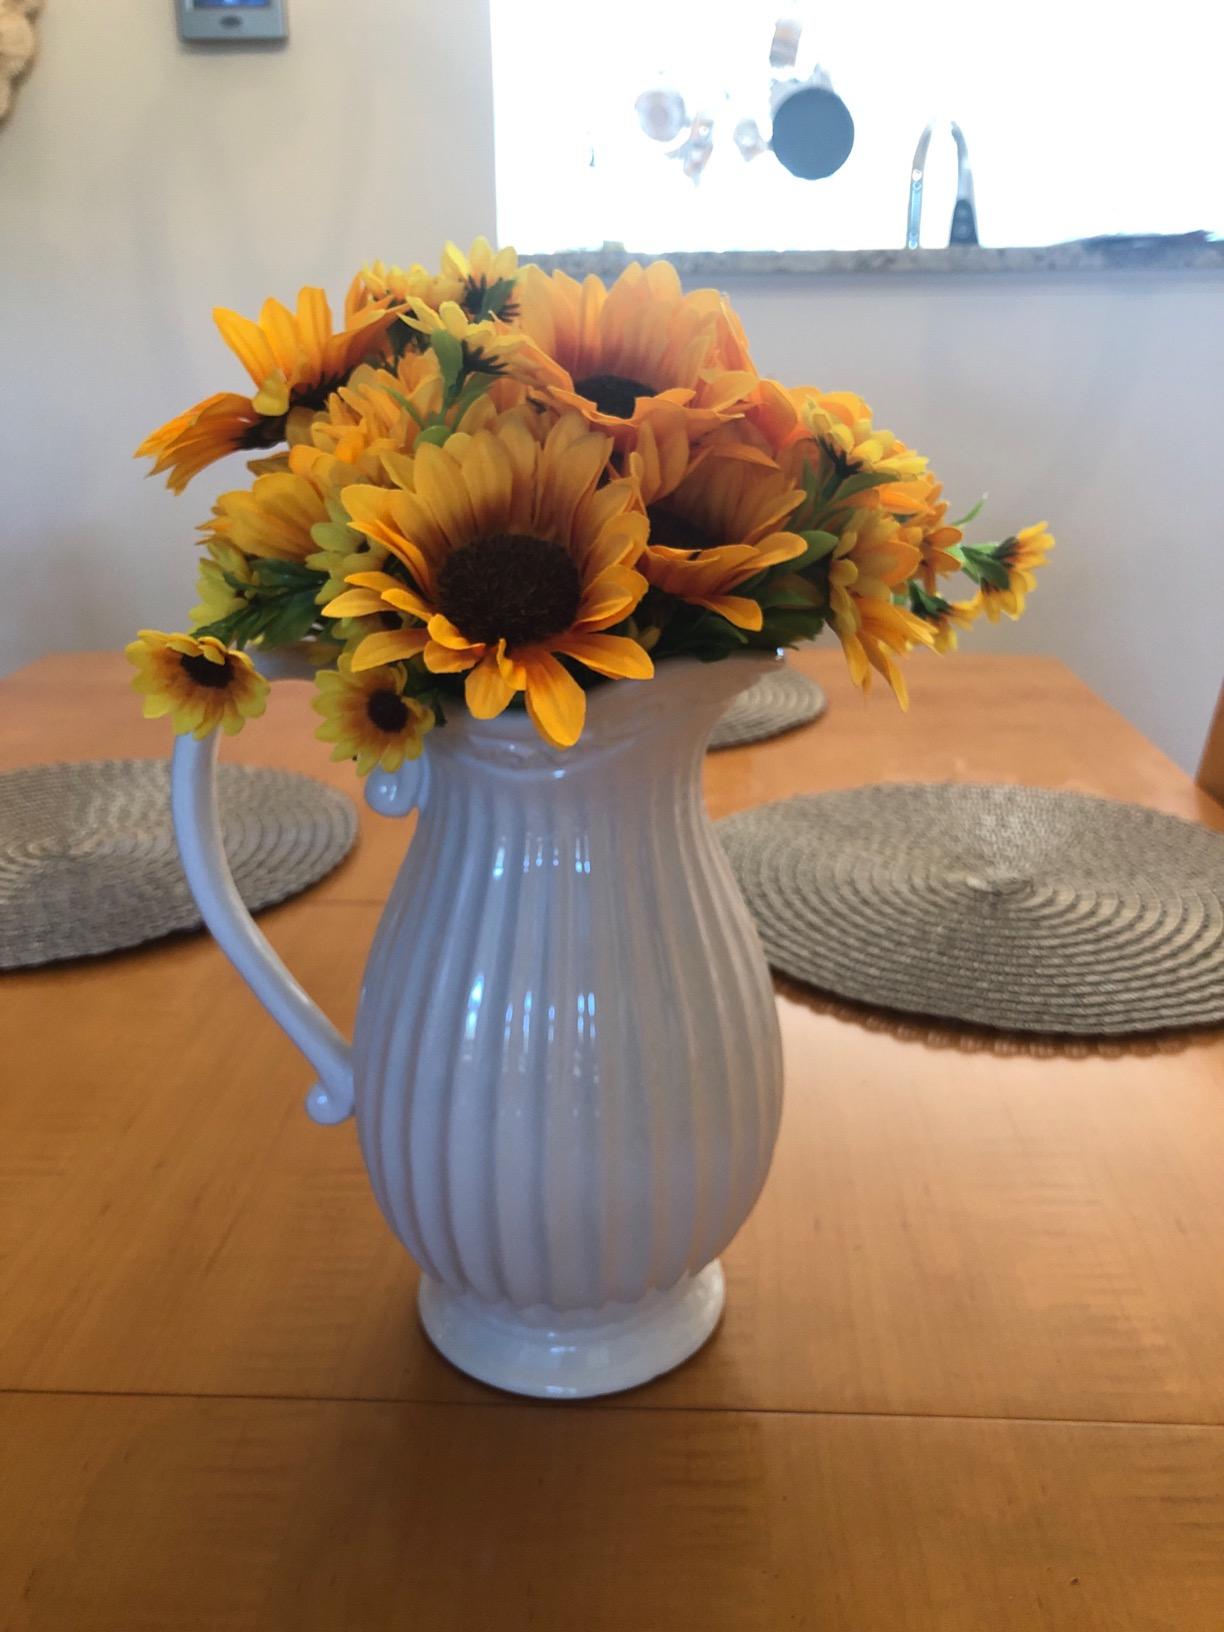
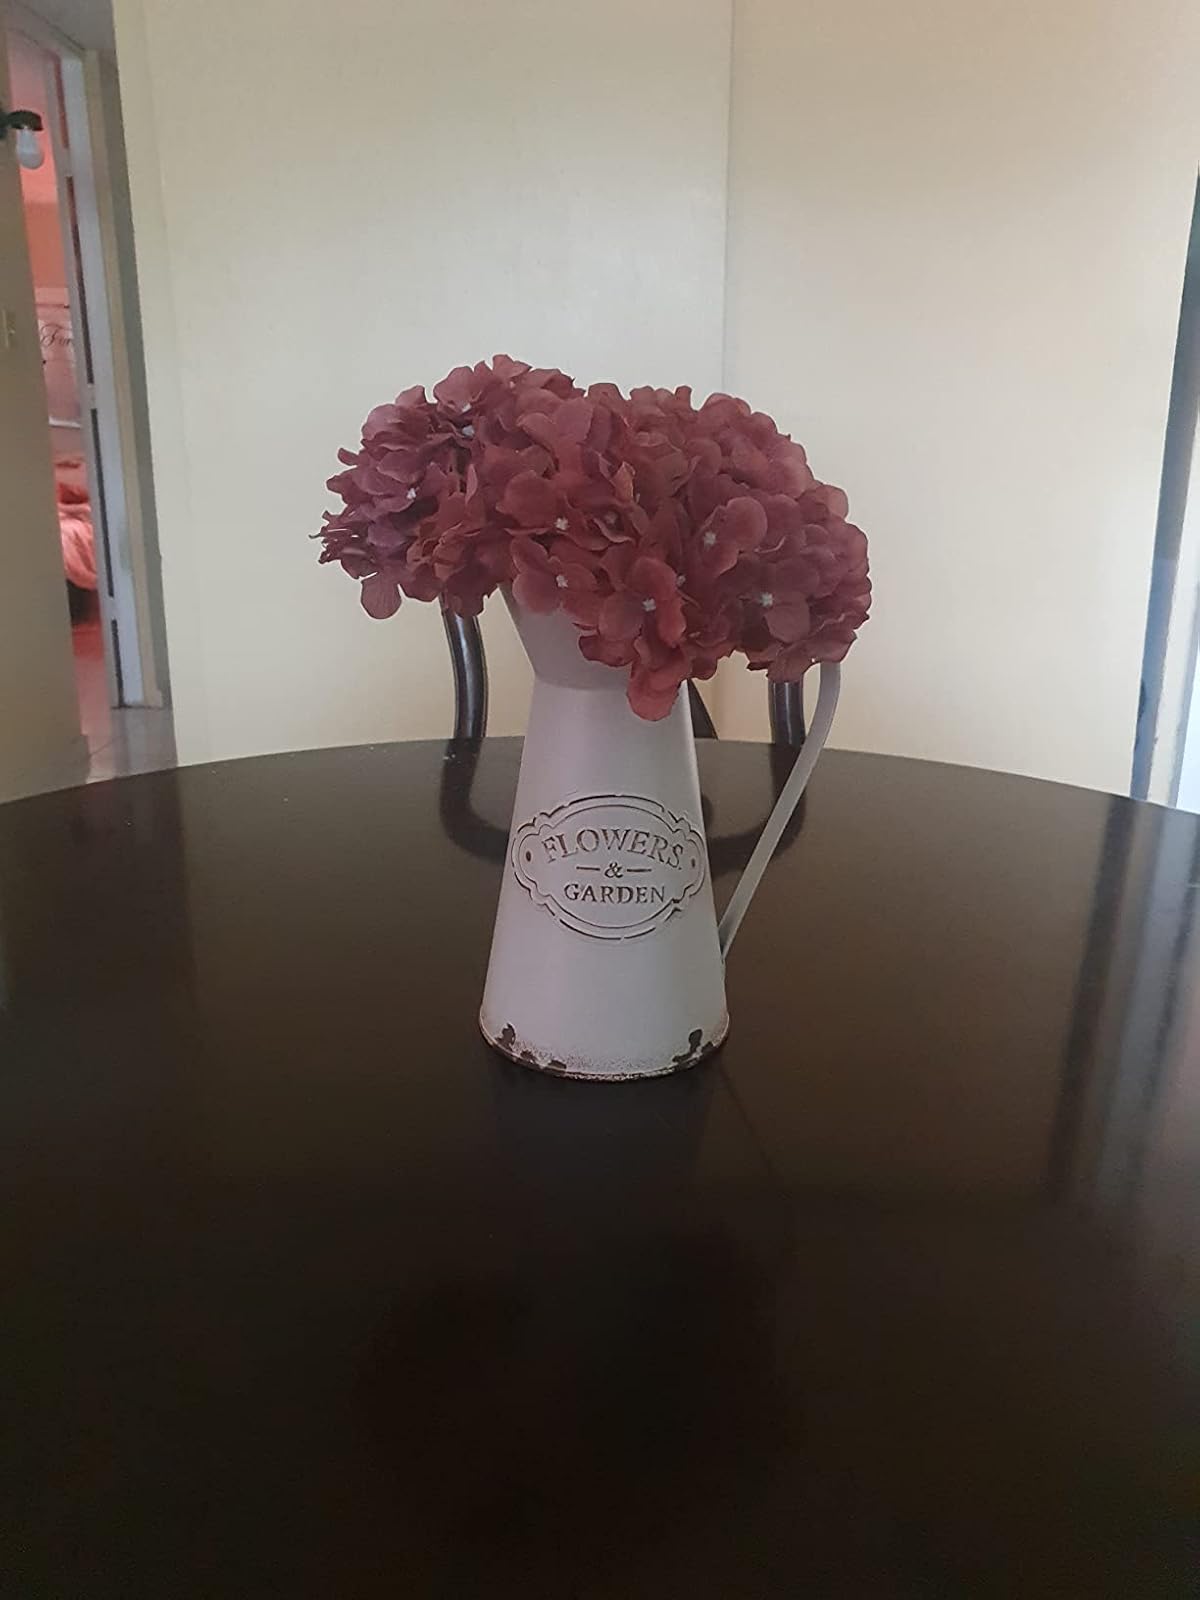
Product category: vase
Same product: no